Louis Blanc station

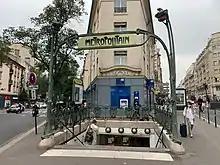

Louis Blanc opened on 23 November 1910, 18 days after the commissioning of the first section of line 7 between Opéra and Porte de la Villette with the branch from "Louis Blanc" to Pré Saint-Gervais only opening on 18 January 1911 due to difficulties during its construction. On 3 December 1967 the branch to "Pré Saint-Gervais" was separated as "7bis", terminating at this station, with "Louis Blanc" becoming its western terminus as a result of an imbalance in traffic between the two branches – the branch to Porte de la Villette having significantly higher traffic due to its role as an important terminus for many suburban buses. This enabled a higher frequency of trains services that could run on the branch to Porte de la Villette than before where 1 of every 2 trains went to each branch.